Arado Ar 232 Tausendfüßler

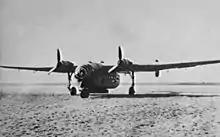
An Ar 232A-0 in 1945

What would become the Ar 232 originated from a tender offered by the Reichsluftfahrtministerium (RLM/German Aviation Ministry) issued during late 1939 which sought a replacement for the ubiquitous Ju 52/3m transport. Both Arado and Henschel were requested to design a rear-loading aircraft that was to be powered by a pair of 1,193 kW (1,600 hp) BMW 801A/B radial engines, which was just entering prototype production and not currently used on any front-line designs. Arado's design team was headed by the aeronautical engineer Wilhelm van Nes. The basic configuration selected was that of a cantilever mid-wing smooth-skinned monocoque design with a spacious cargo area that was as low to the ground as feasibly possible. Furthermore, the aircraft was to be relatively robust and capable of operating from austere airstrips and rough terrain, possess short takeoff and landing (STOL) capabilities, and permit rapid loading and unloading times.